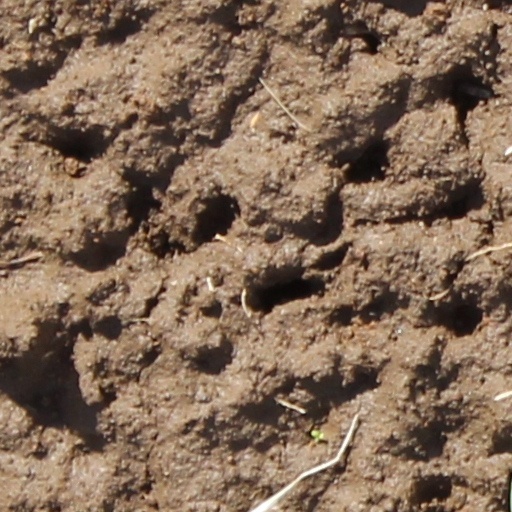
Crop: wheat